Jagaddhatri

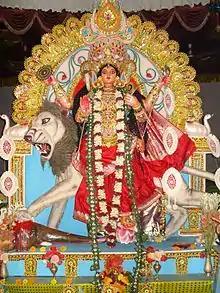
2006 Jagaddhatri Puja, Ranchi

Jagatdhatri or Jagaddhatri or Mahadurga is an aspect of the Hindu goddess Durga, worshipped in the Indian state of West Bengal and other states like Odisha and Jharkhand. Maa Jagadhatri, the Goddess who is revered as the protector of the world. The Jagadhatri Puja and Mela at Bhanjpur Jagadhatri Podia is the biggest festival in Baripada, Odisha. Jagaddhatri Puja is particularly famous at Chandannagar, Rishra and Singur in Hooghly, Krishnanagar in Nadia and Ichhapur Nawabgunj in North 24 Parganas in West Bengal where it is celebrated as a five-day-long festival. Her worship and rituals are derived from Tantra. It is believed that her worship frees her devotees from ego and all other materialistic desires.